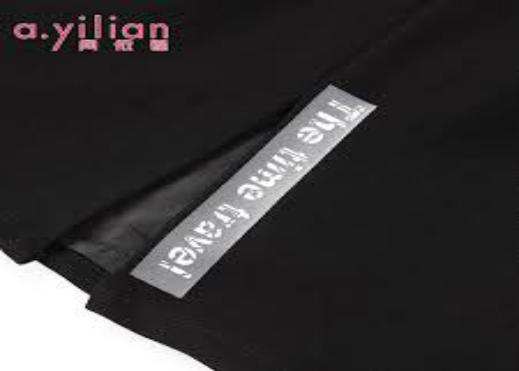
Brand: Ayilian
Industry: Clothes